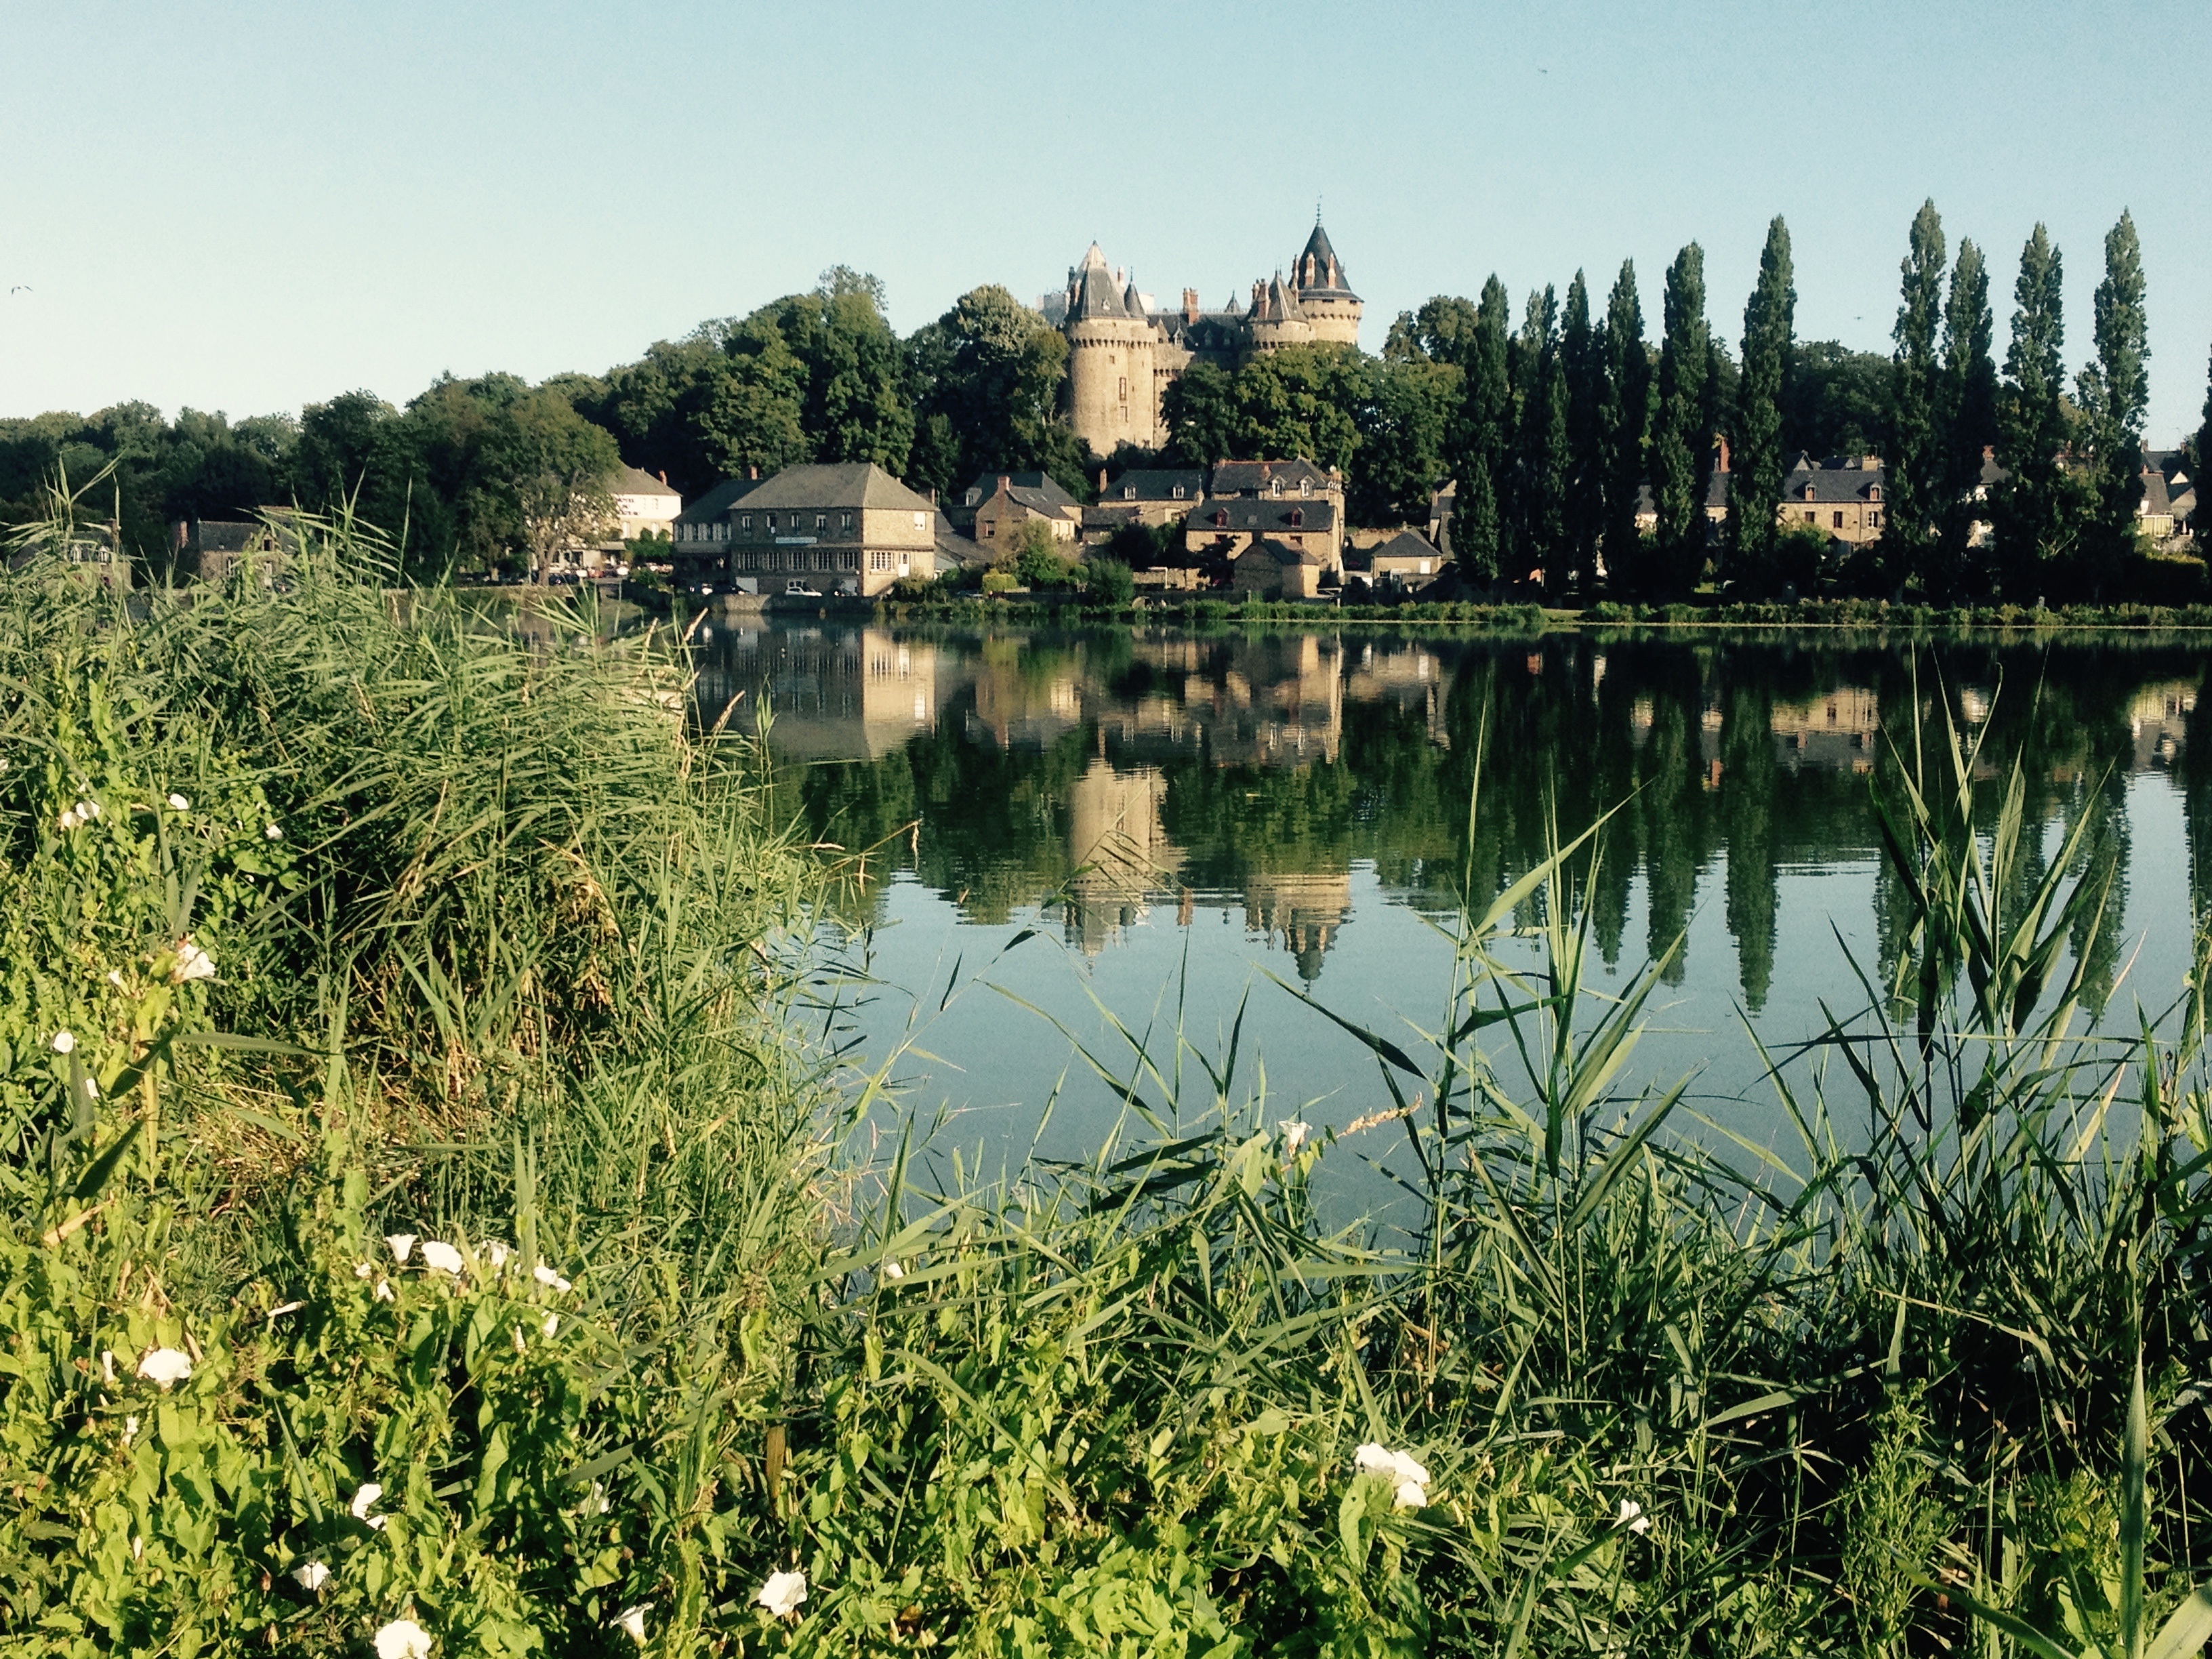
water, grass, marsh, meadow, flower, lake, river, pond, reflection, castle, reservoir, garden, waterway, mirror, wetland, habitat, ecosystem, brittany, fish pond, natural environment